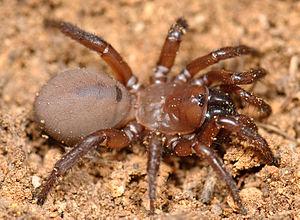
Antrodiaetus unicolor est une espèce d'araignées mygalomorphes de la famille des Antrodiaetidae.